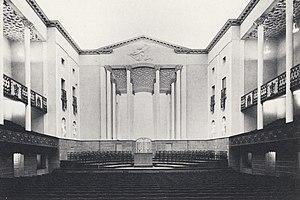
La maison des concerts de Stockholm, en suédois Stockholms konserthus, parfois appelée Stockholm Concert Hall dans les médias francophones, est un bâtiment situé dans le centre de Stockholm en Suède. Construit en 1924-1926 sur des plans de l'architecte Ivar Tengbom, il est considéré comme une œuvre phare du classicisme nordique.